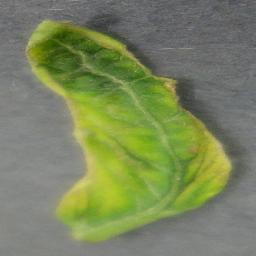
Label: Tomato___Tomato_Yellow_Leaf_Curl_Virus